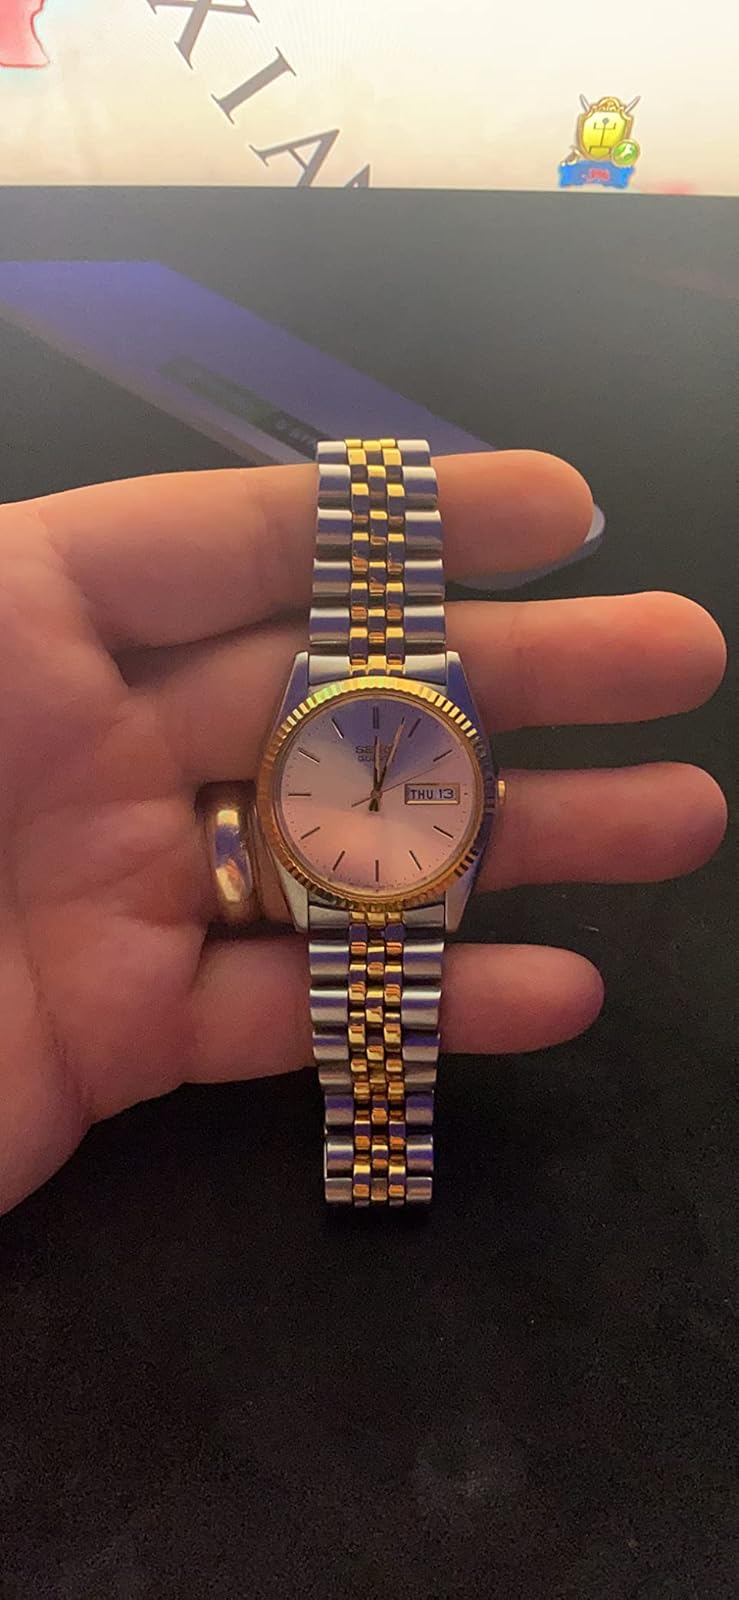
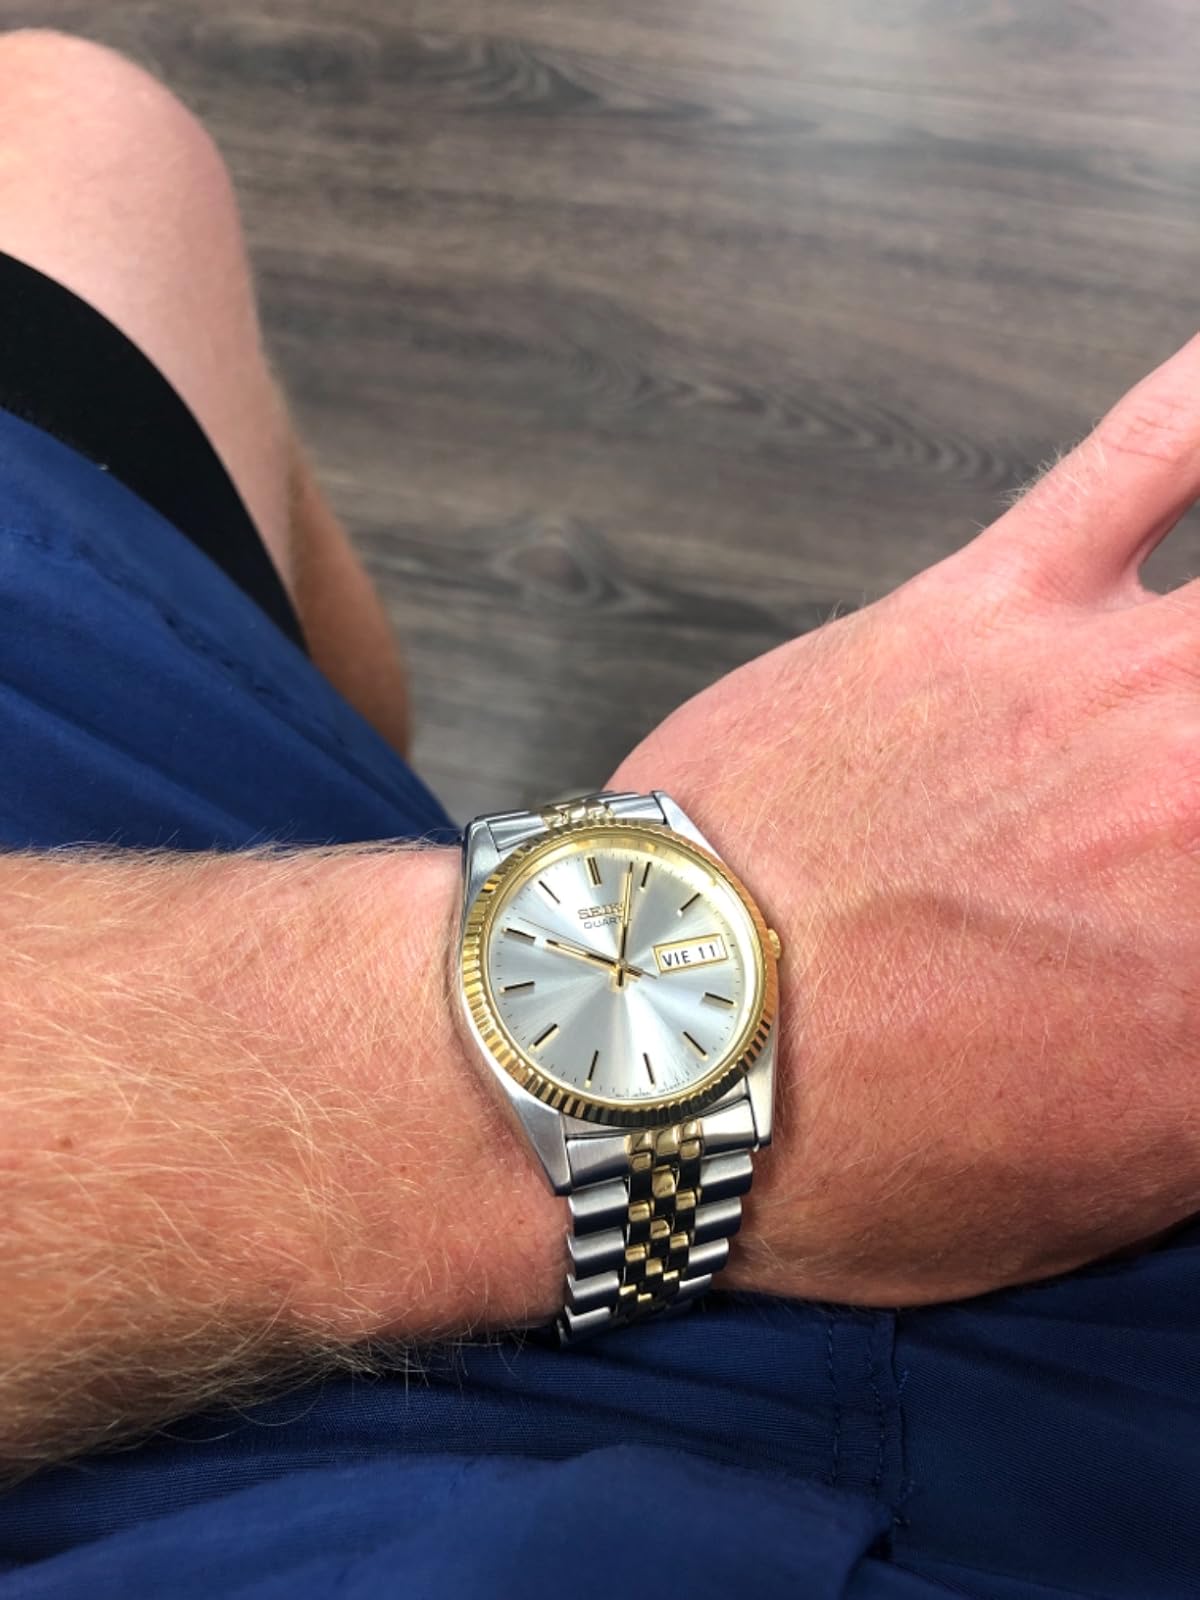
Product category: accessories_watch
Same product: yes